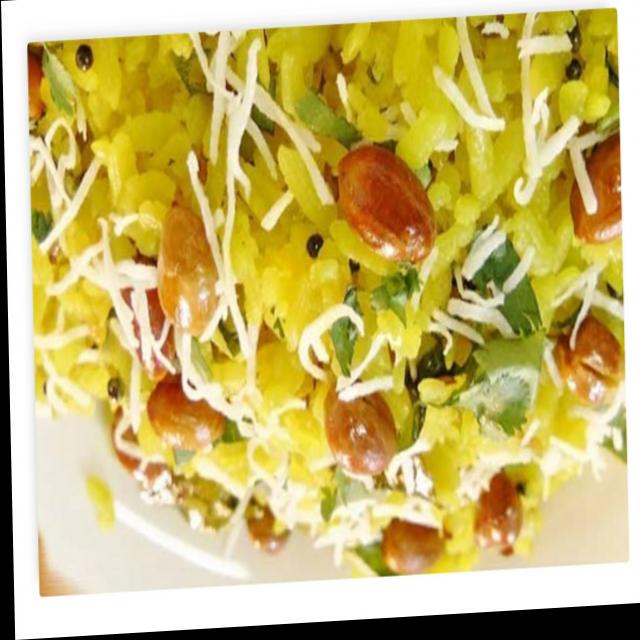
Dish: poha